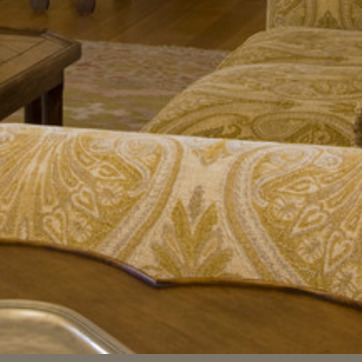
Material: fabric